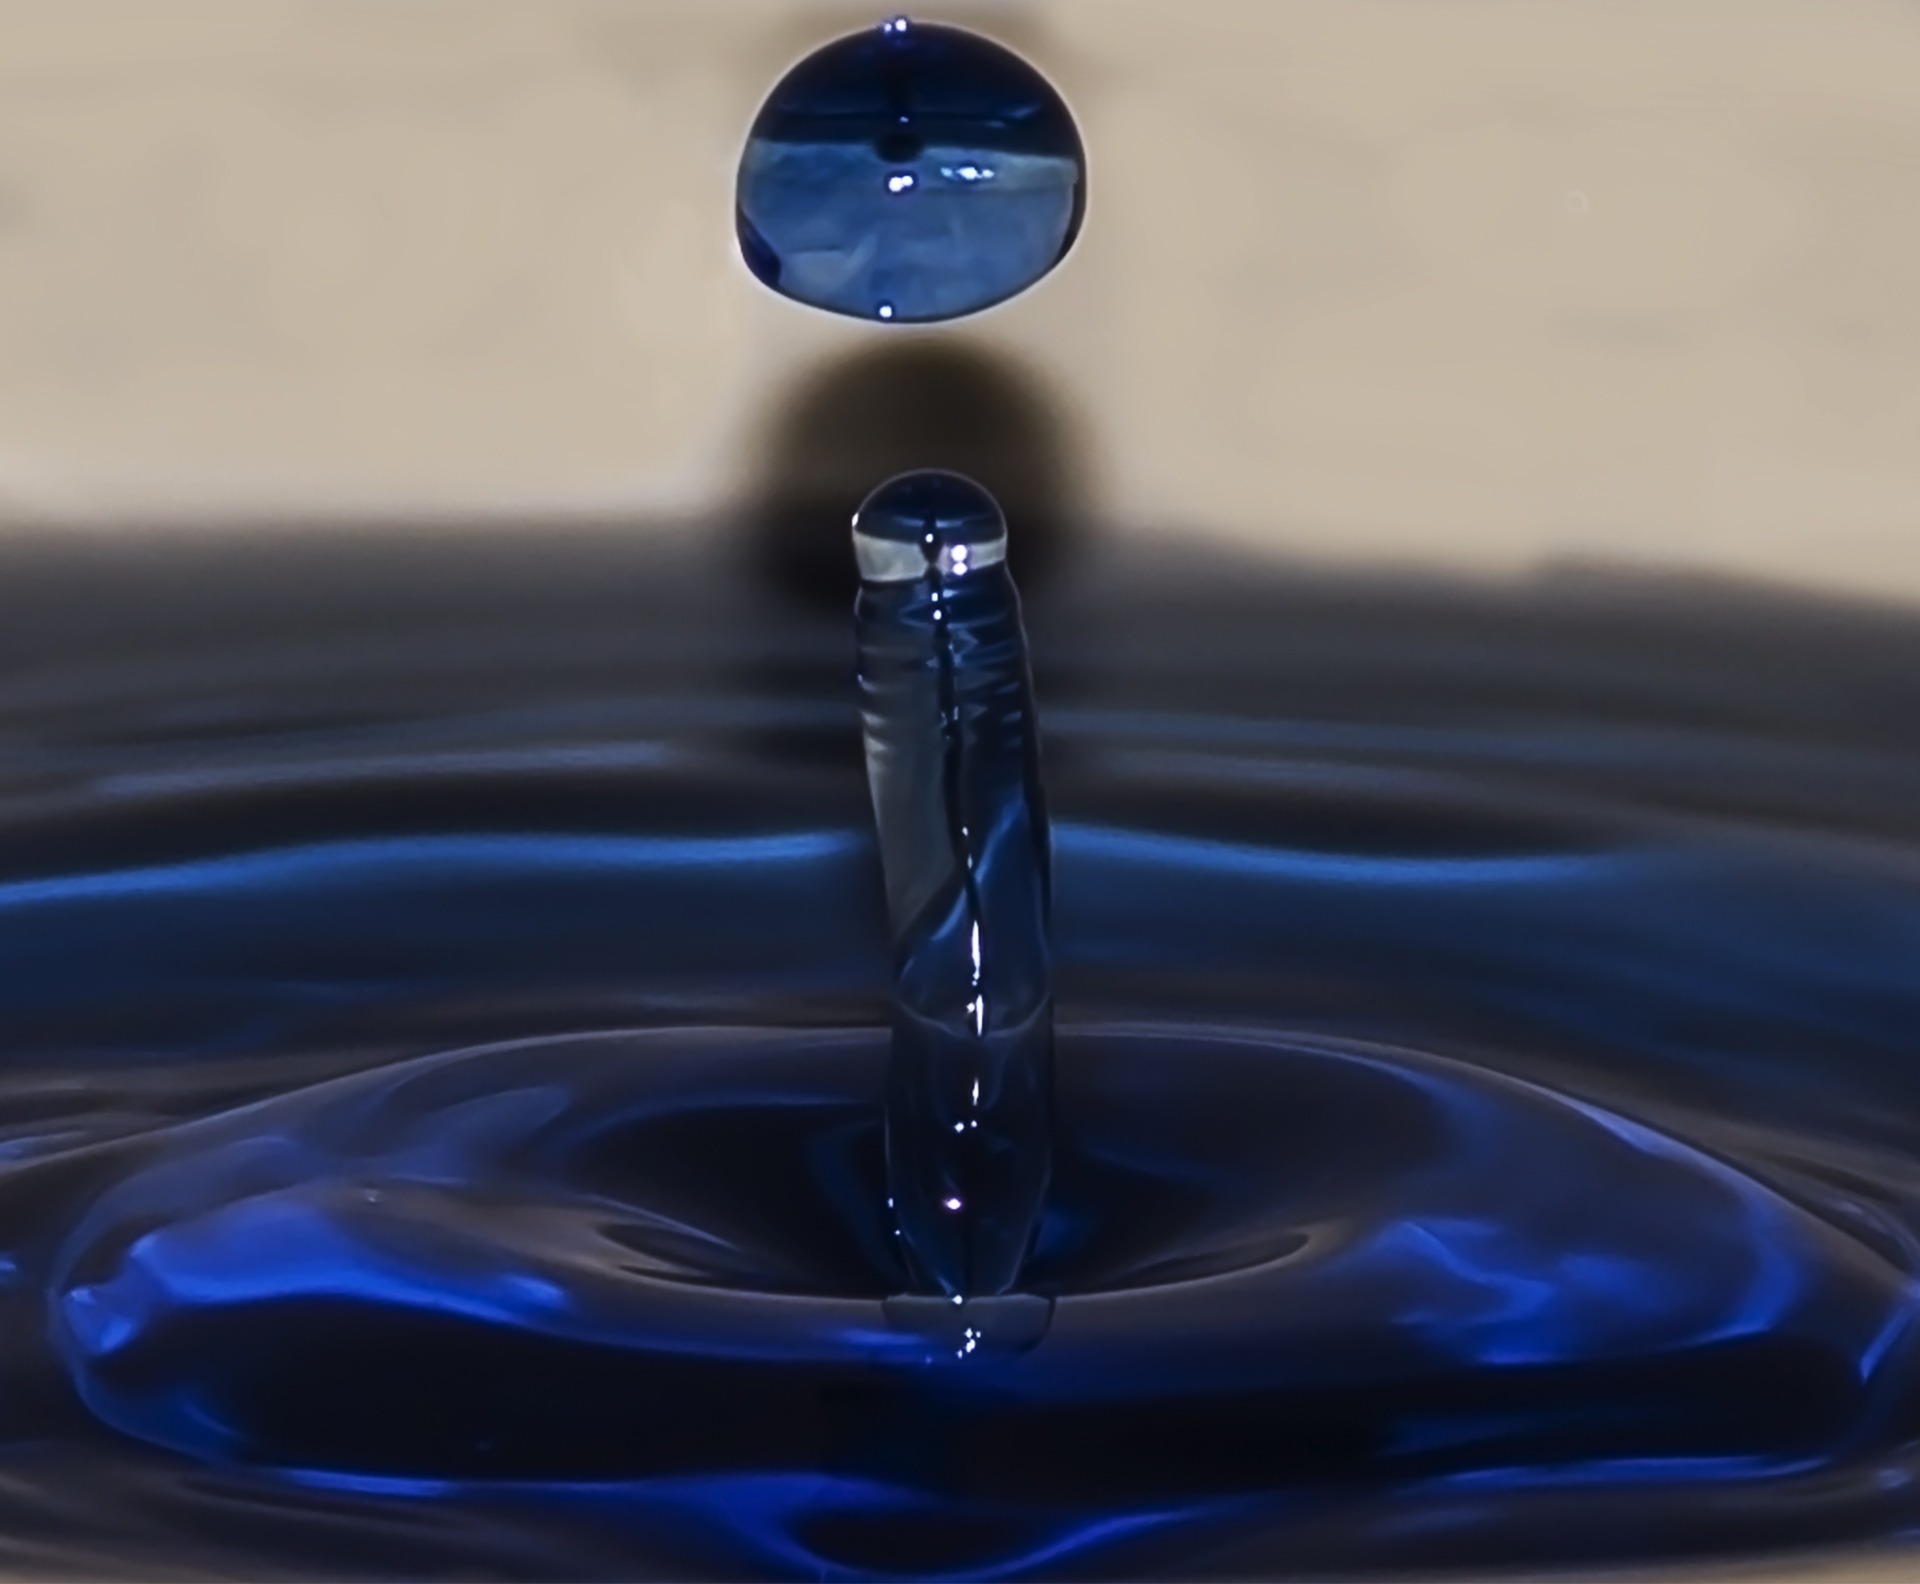
water, drop, wave, glass, reflection, blue, close, lighting, drip, circle, shape, drop of water, macro photography, waves circles, cobalt blue